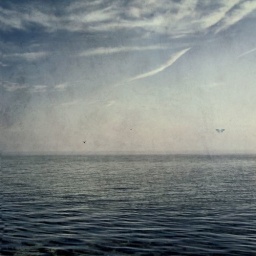
you can't cross the sea merely by standing and staring at the water. Rabindranath Tagore